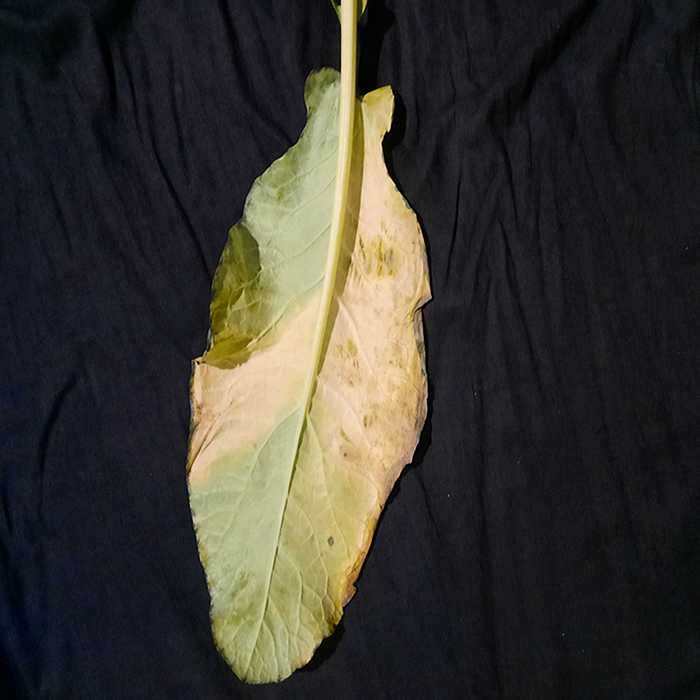
Plant: Cauliflower
Label: Black Rot